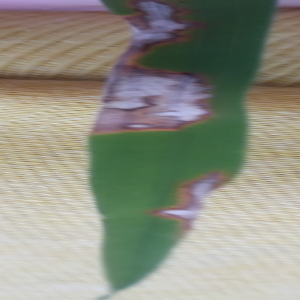
Disease: Blast